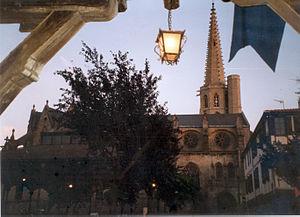
Les listes suivantes recensent les cathédrales catholiques de France.